GWR 2800 Class

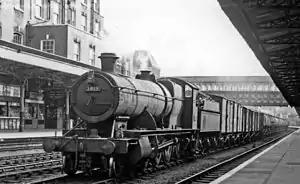
2818 at Newport High Street in 1963

The 2800 class was particularly used for hauling heavy trains of coal from the South Wales coalfields to the large conurbations served by the GWR, and large numbers of the class were allocated to sheds in South Wales. However, the class was the primary heavy freight locomotive on the GWR, and therefore saw use across the railway network. Due to the variety of freight flows, it was found that individual locomotives could spend extended periods away from their home shed, and a container was added to the left hand valence which carried details of boiler washout dates to ensure that this necessary activity was carried out in a timely manner. There was no differentiation in duties between the original 2800 class of 1905 and the modified 2884 design of the 1930s.